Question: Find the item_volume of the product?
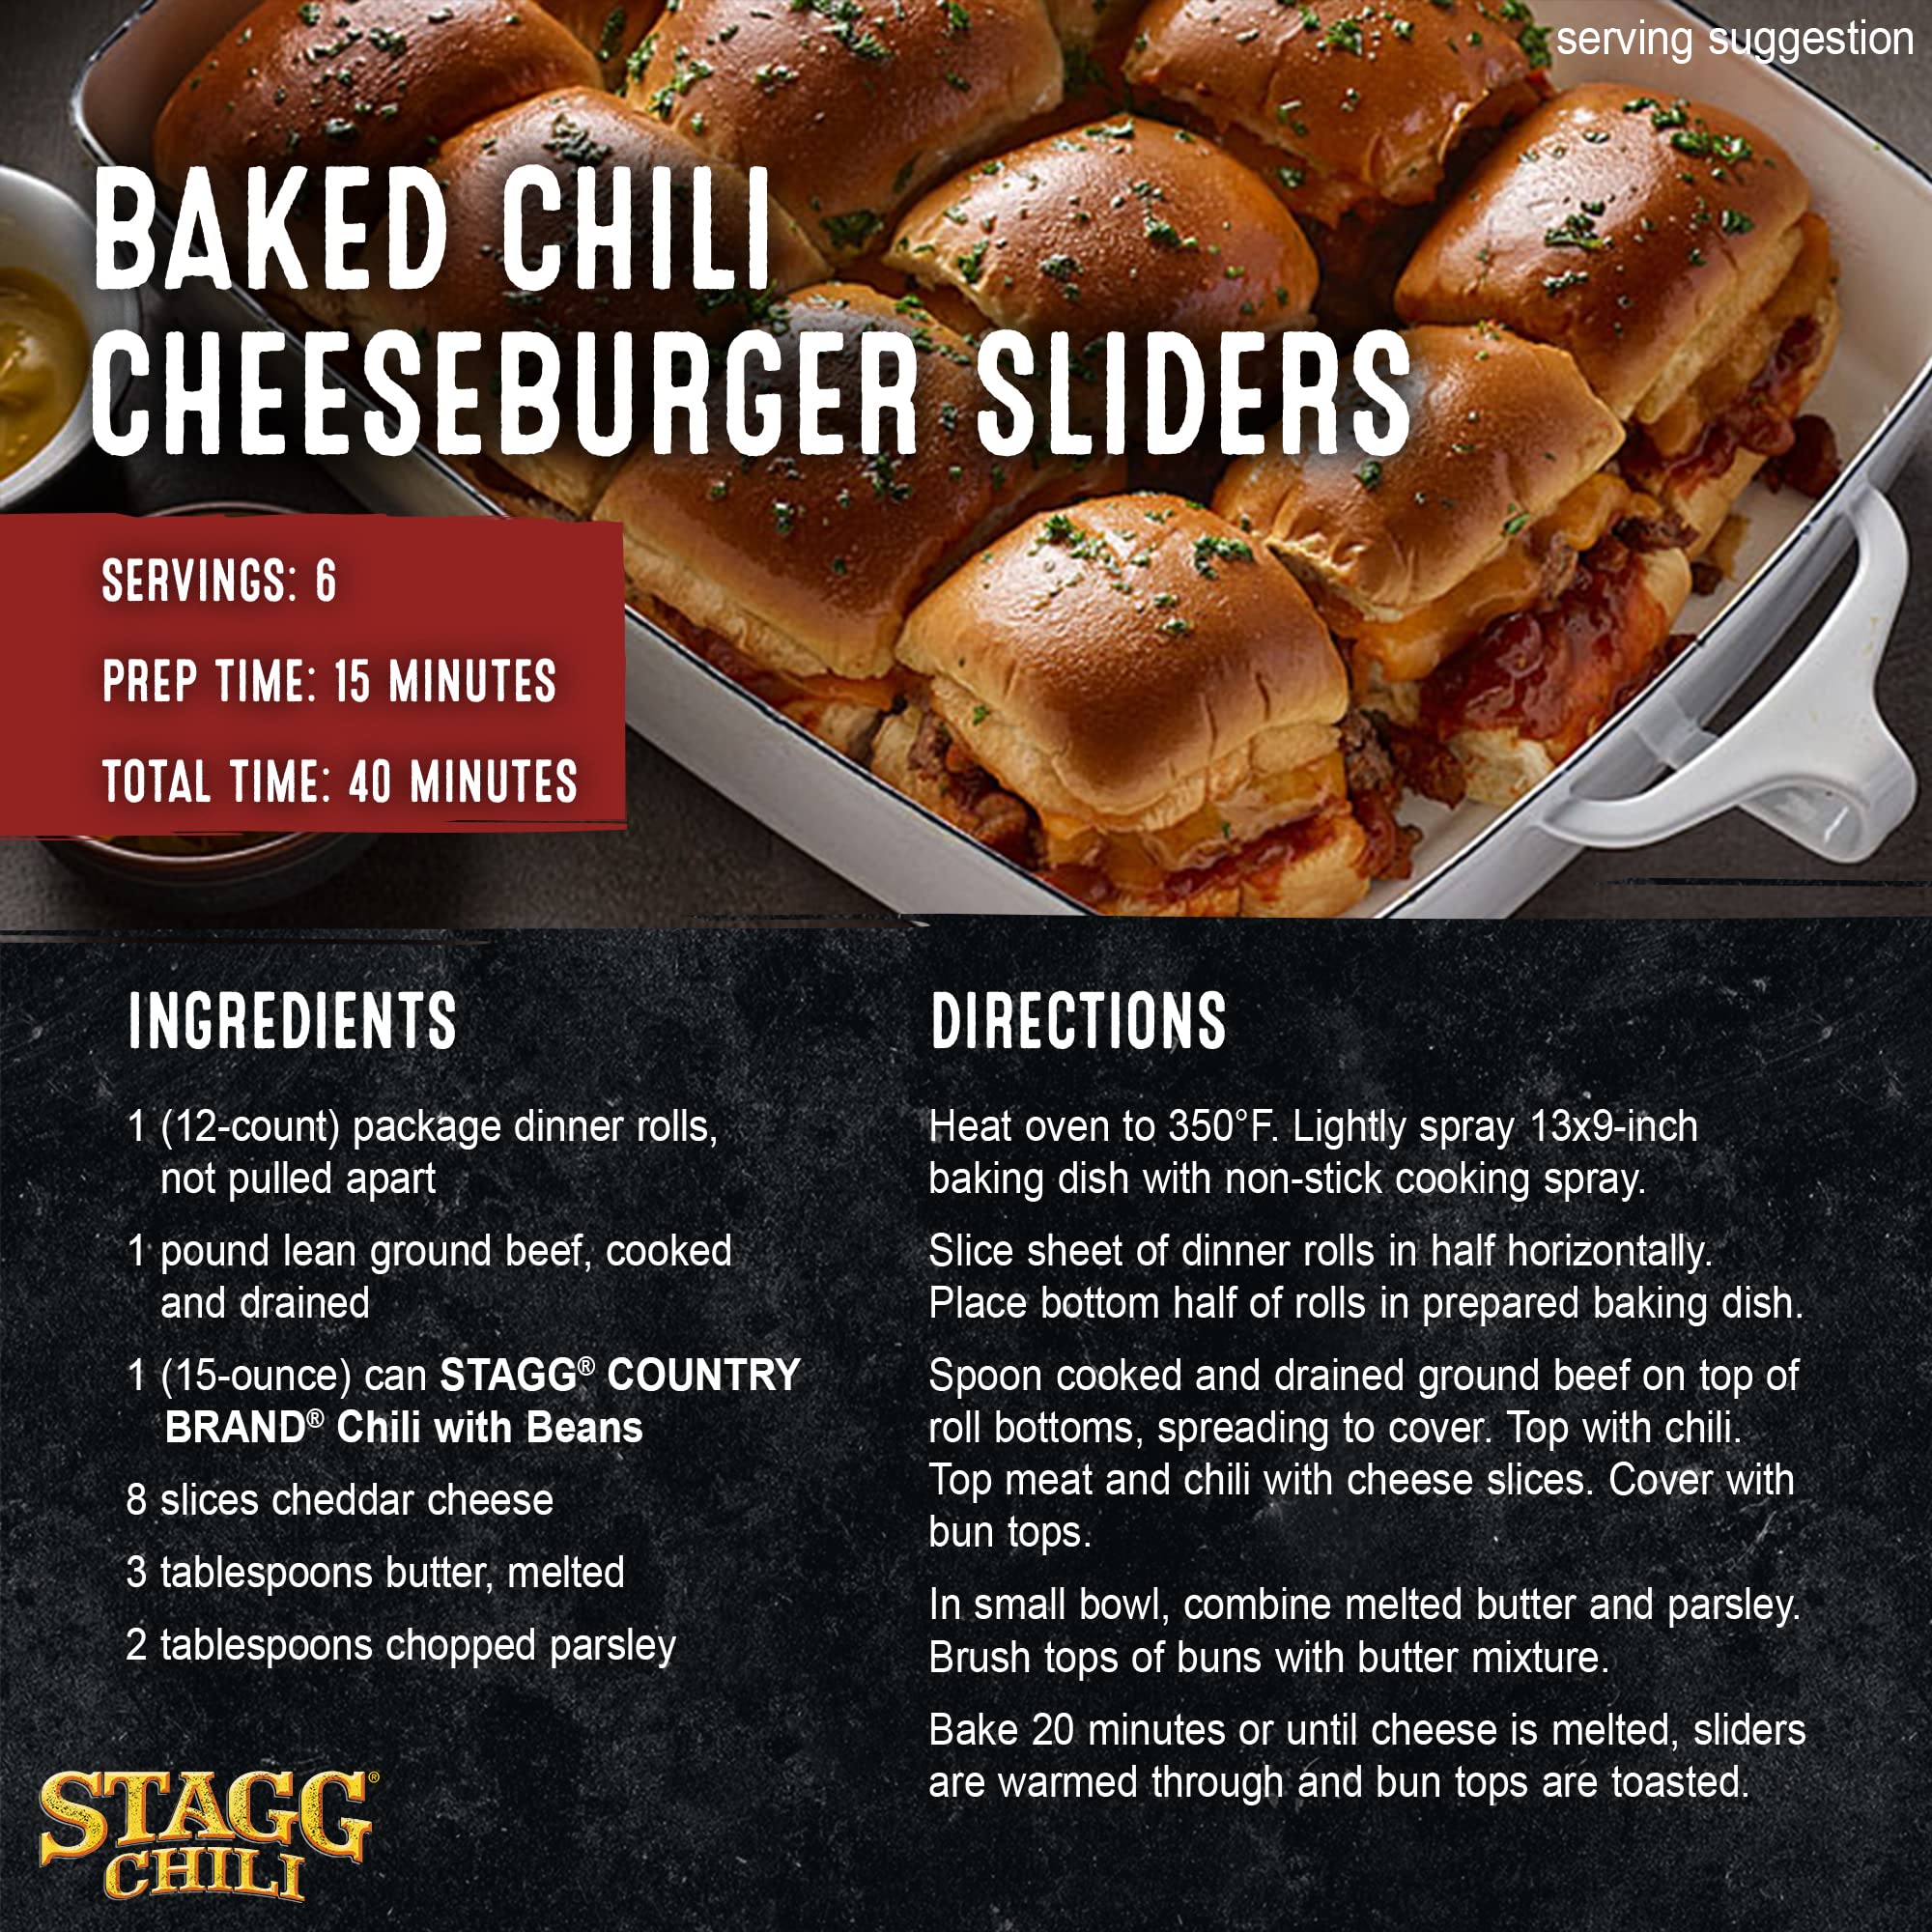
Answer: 15.0 ounce